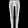
Label: Trouser